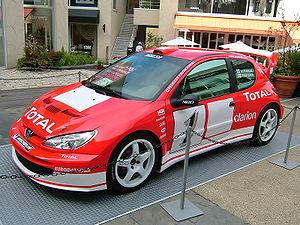
La 206 est un modèle automobile du segment B produit par le constructeur Peugeot et lancé le 10 septembre 1998 pour succéder à la Peugeot 205. La 206 a été la voiture la plus vendue en France en 2001, 2004 et 2005, disputant la première place à sa principale rivale qu'est la Renault Clio II. Elle est depuis les années 2010 la voiture française la plus produite de l'histoire et la plus vendue de tous les temps. Elle est également produite sous le nom de Peugeot 207 en Amérique du sud et par Iran Khodro et sous le nom de Citroën C2 cross en Chine.